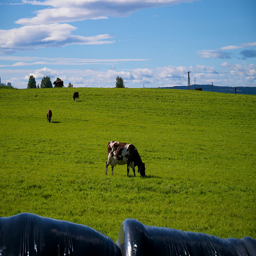
A cow grazing on lush green grass in a field.
A large cow is grazing in the green, green, grass.
Three cows graze upon a large grassy field.
Brown and white cows standing together on a green field.
a brown cow in a green field,  blue sky